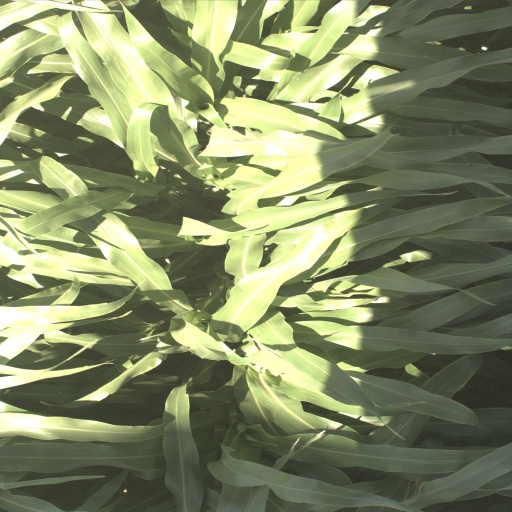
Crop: sorghum